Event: Nepal Earthquake
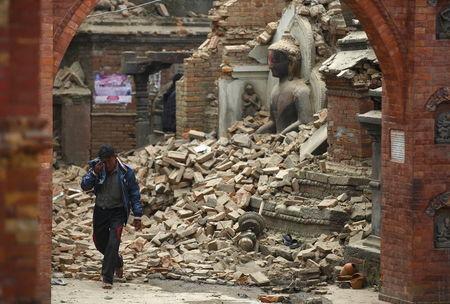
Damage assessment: damage